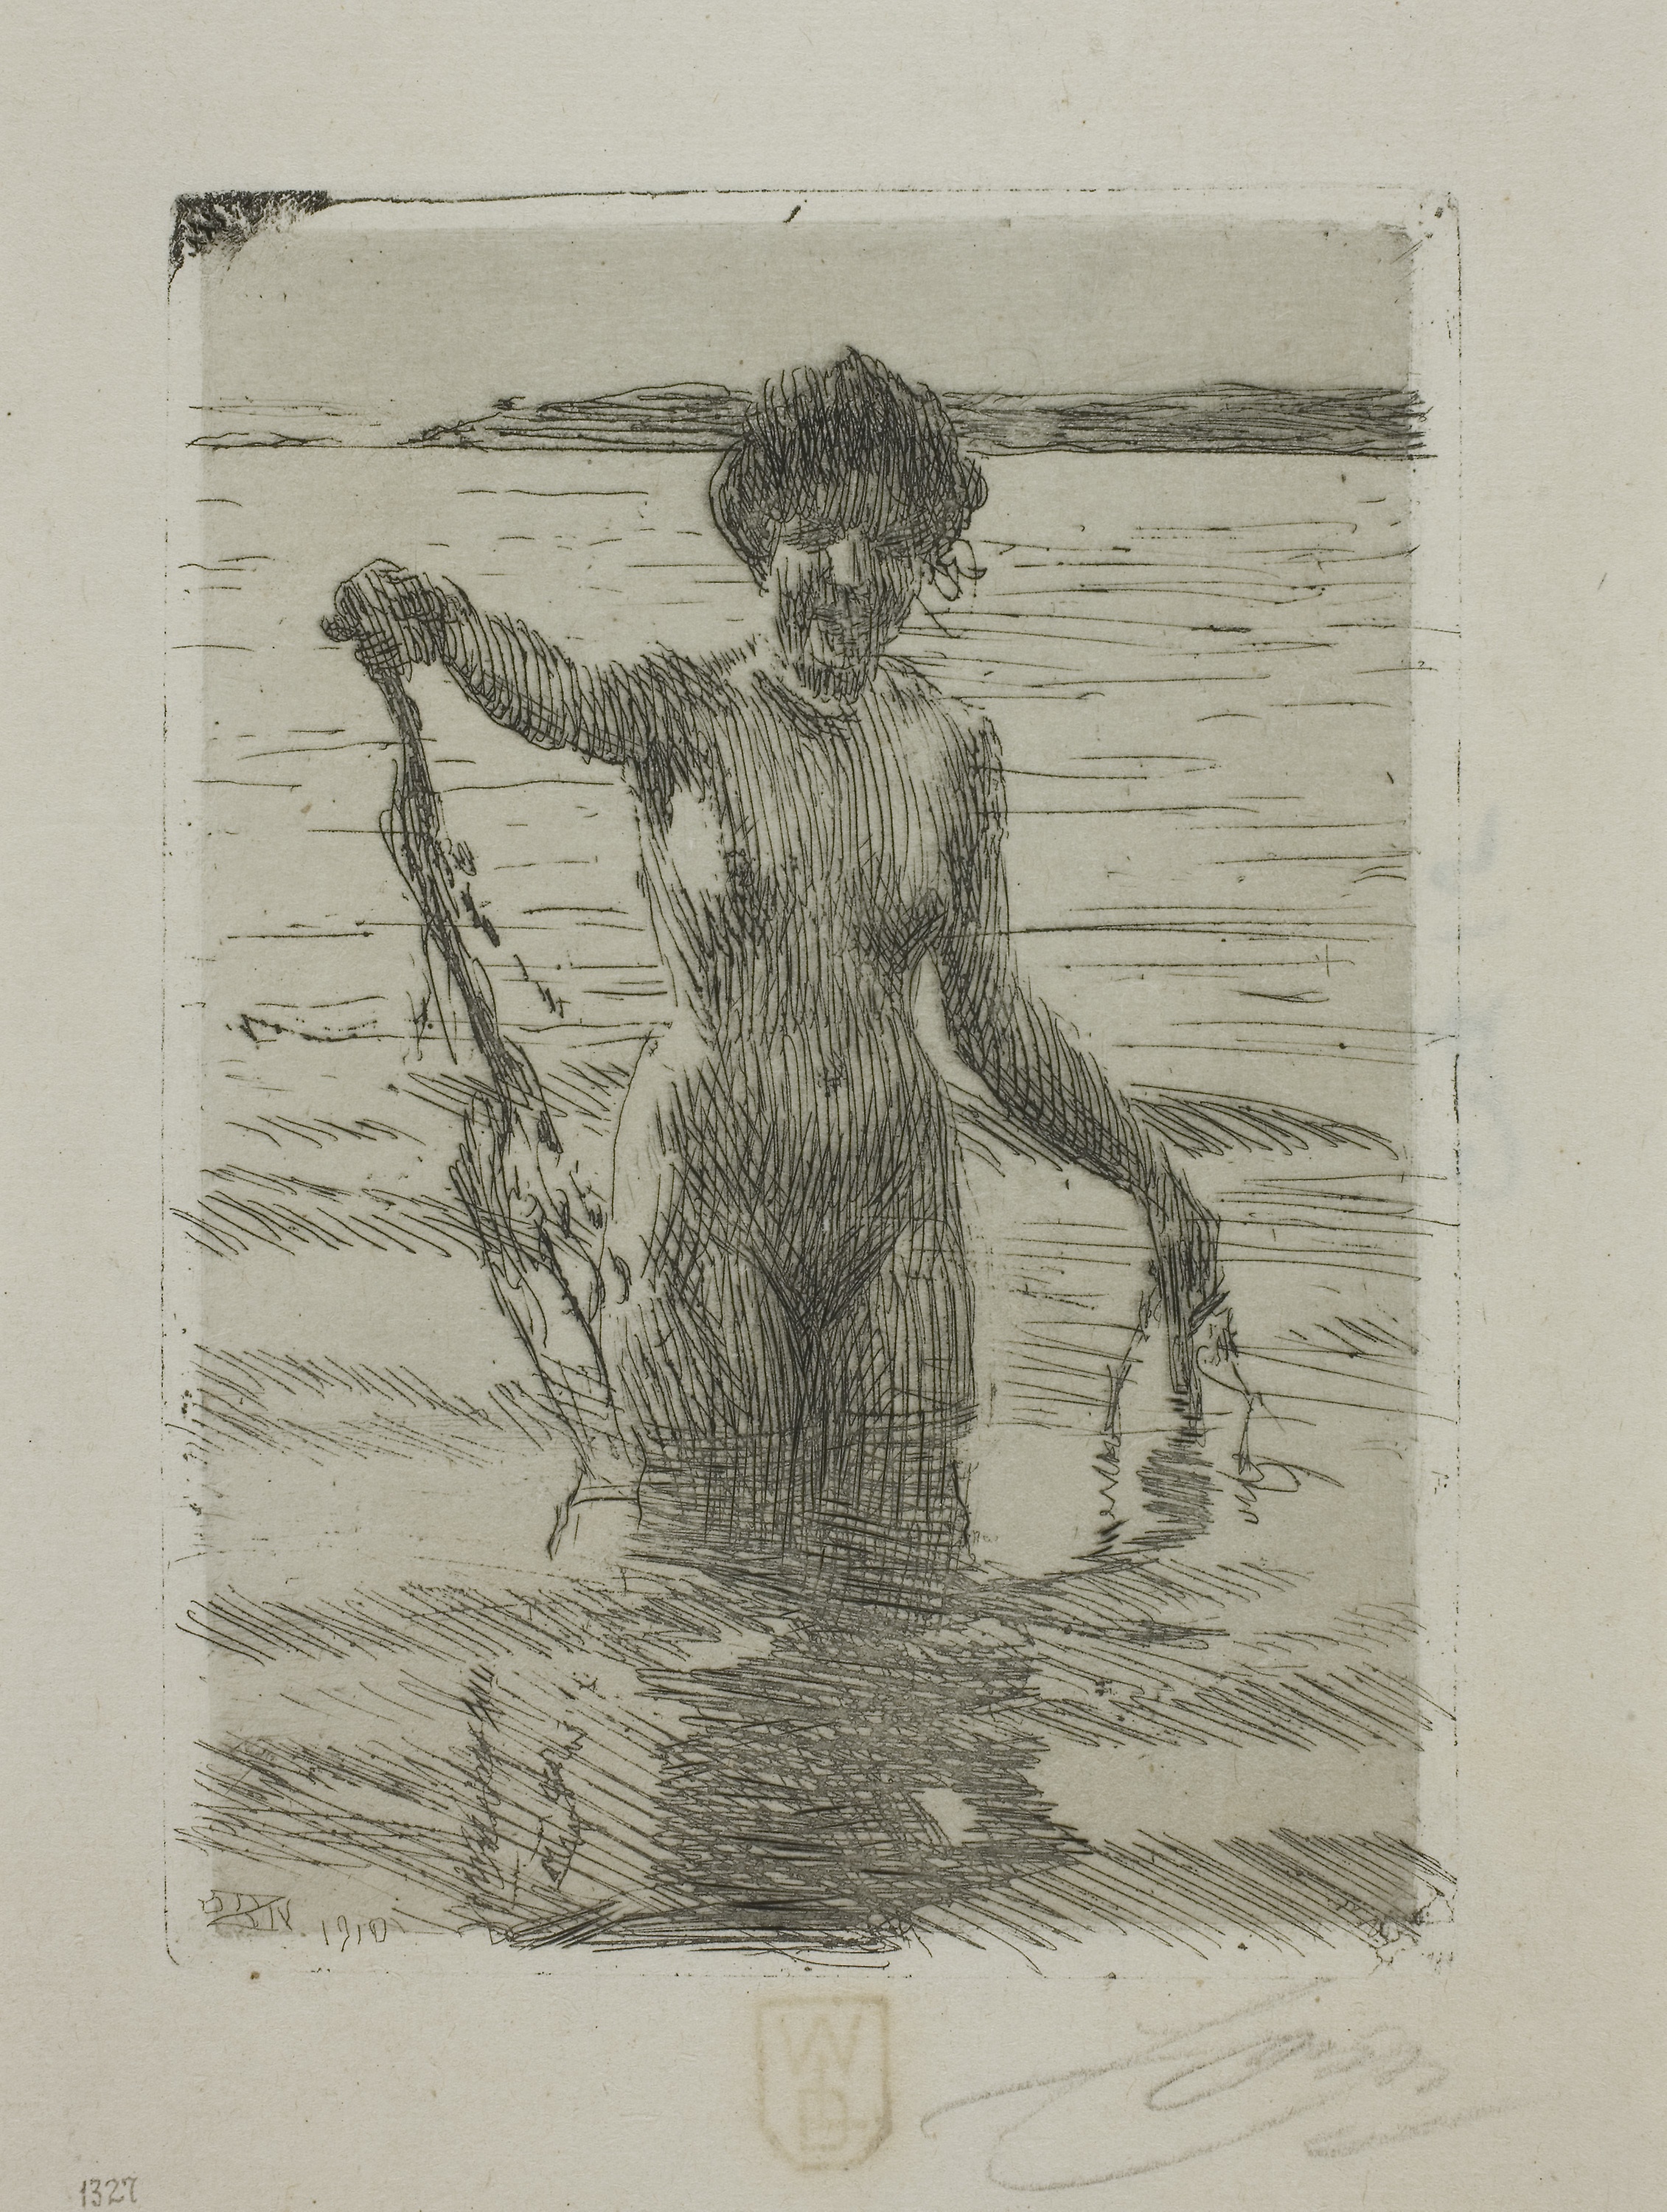
art, drawing, artwork, figure drawing, illustration, visual arts, history, sketch, costume design